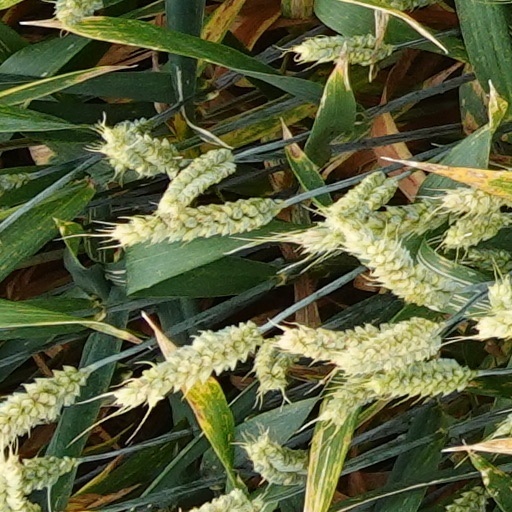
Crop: wheat